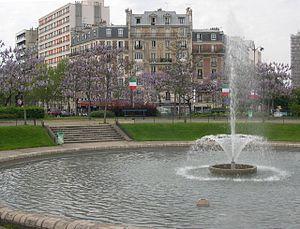
La place d’Italie est une place du 13ᵉ arrondissement de Paris.